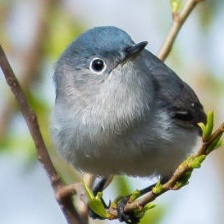
Species: BLUE GRAY GNATCATCHER
Scientific name: POLIOPTILA CAERULEA